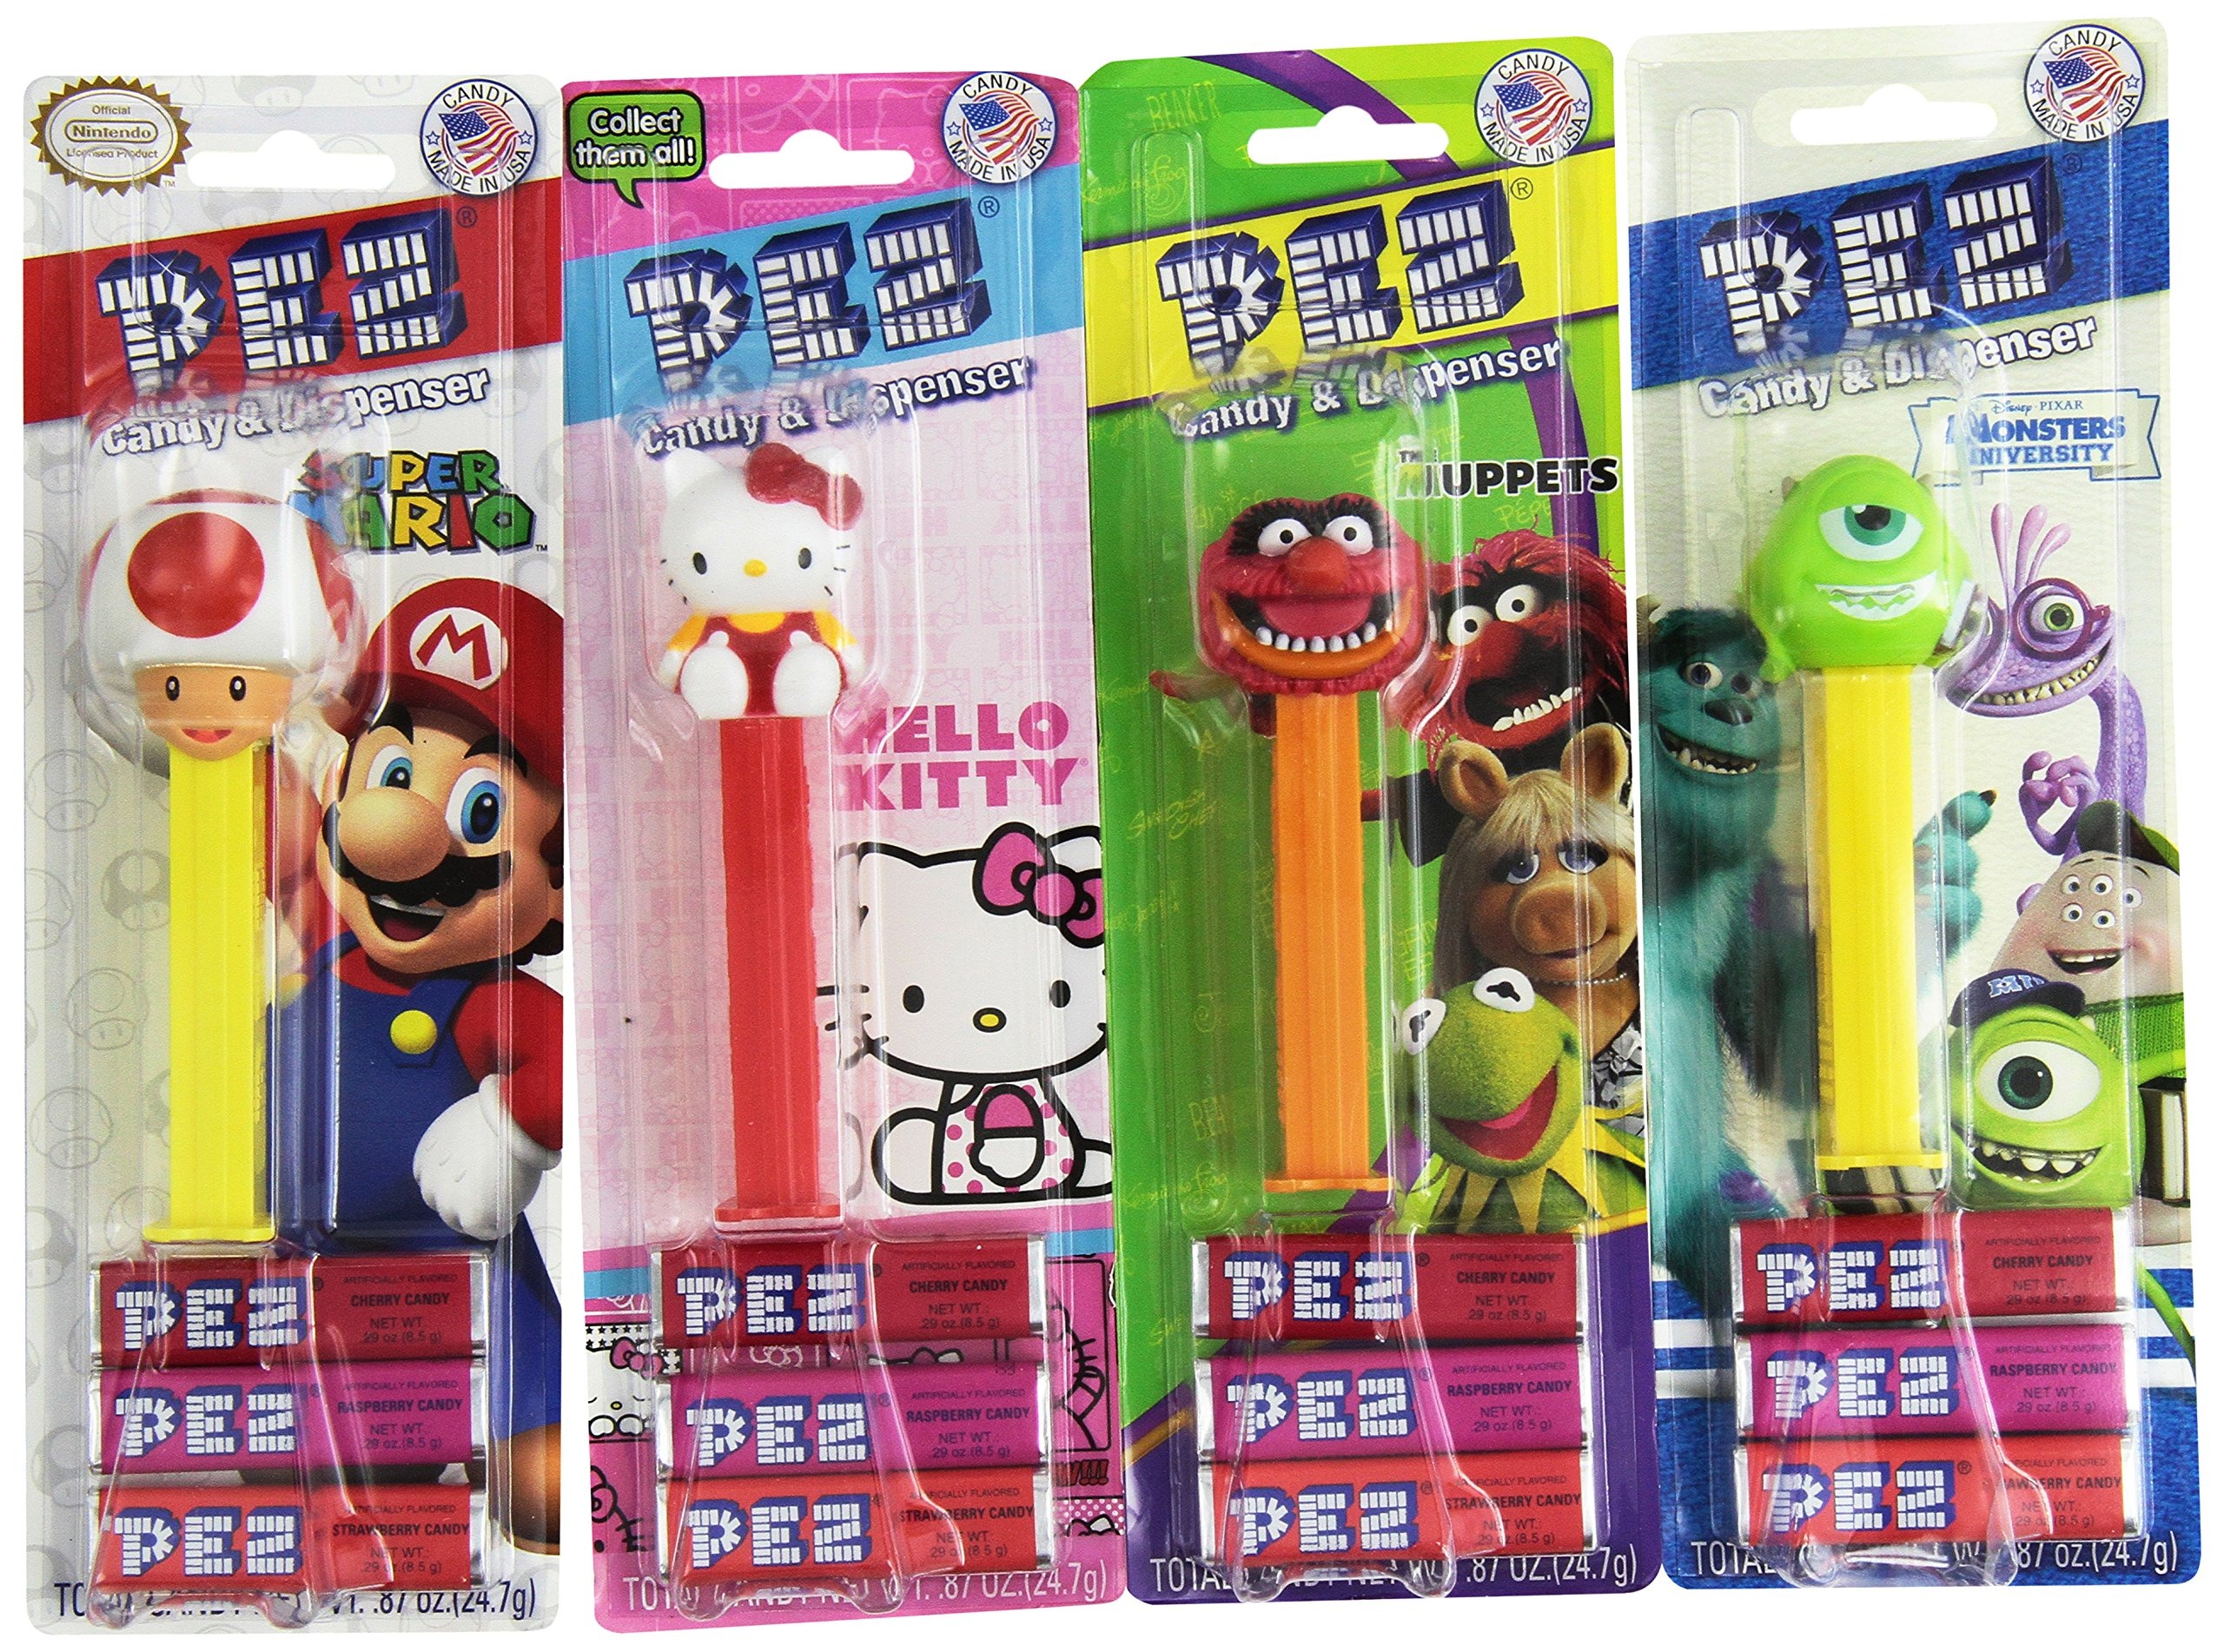
Item Name: PEZ Varity pack, 0.87-Ounce (Pack of 6)
Bullet Point 1: Pack of six, .87-Ounce (Total of 5.22-Ounces)
Bullet Point 2: PEZ Varity pack
Bullet Point 3: Popular collector's item
Value: 5.22
Unit: Ounce

Price: 4.17